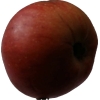
Label: Apple 17